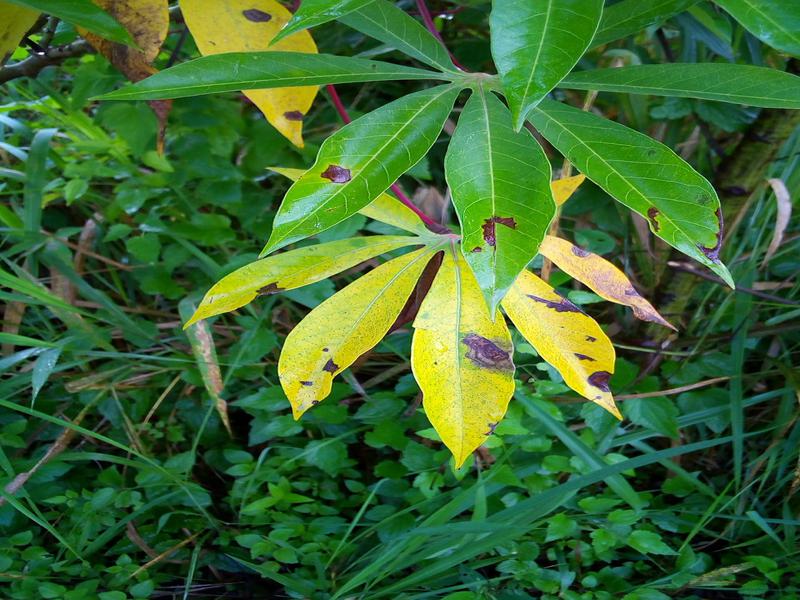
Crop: cassava
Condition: bacterial_blight